Barry Green (hunter)

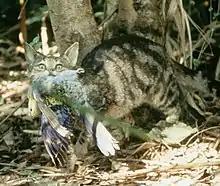
A cat walking through a forest with a dead pale-headed rosella parrot hanging from its mouth.

Feral cats in Australia are estimated to each kill between five and thirty animals every day, and in 2016 the government of Australia identified Kangaroo Island as one of five priority islands for the eradication of feral cats. Species predated by feral cats on Kangaroo island include Australian little penguins, short-beaked echidnas, and critically-endangered Kangaroo Island dunnarts.